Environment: real
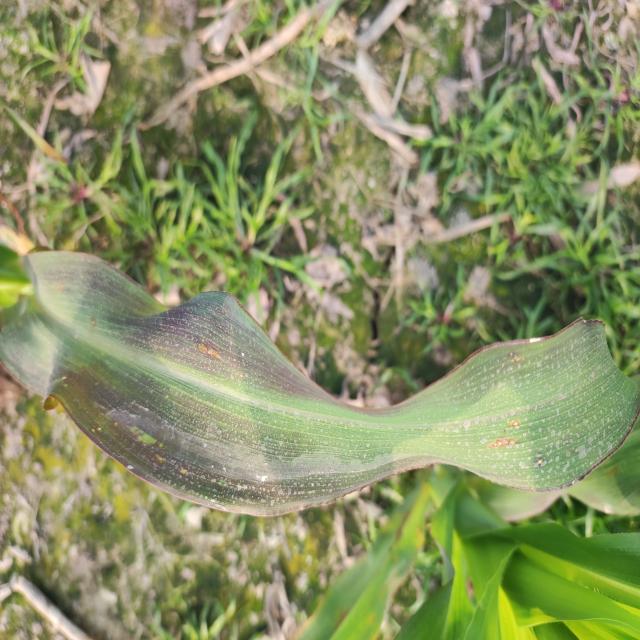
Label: phosphorus_deficiency